Rivelin Dams

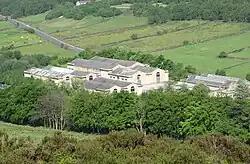
Rivelin water treatment works from Lodge Moor

Construction of the tunnel began in 1903 and was completed in 1909. It was built to use the plentiful supplies of the River Derwent as compensation water for the River Rivelin rather than draining the more valuable waters of Redmires Reservoirs. The tunnel is long, high and wide, it has a fall towards Rivelin of 1 in 3,600 which is 6 ft 7in (2.0m) over its entire length. The tunnel takes water which has come through a drain hole in the south east corner of Ladybower Reservoir and delivers it into the Lower Rivelin Reservoir with the tunnel emerging into a grass covered underground tank on the south bank at a point next to where the Wyming Brook enters the Lower reservoir. The tunnel cost £135,151, which was £13,000 under budget. A series of sighting towers was constructed to aid in the survey of the tunnel. The collapsed remains of one tower can be found on Stanage Edge. An extant tower stands by the footpath adjacent to Redmires Upper Reservoir conduit. An electric railway ran through Rivelin Tunnel when it was under construction.